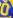
Number: 0